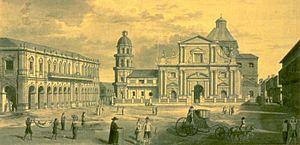
Les lois des Indes sont l’ensemble des lois édictées par la Couronne espagnole pour les possessions américaines et philippines de son Empire. Elles ont réglementé la vie sociale, politique, religieuse et économique dans ces régions. Les lois sont composées d'une myriade de décrets, publiés au cours des siècles et des importantes lois du XVIᵉ siècle, qui ont tenté de réglementer les interactions entre colons et indigènes, telles que les lois de Burgos et les Leyes Nuevas.